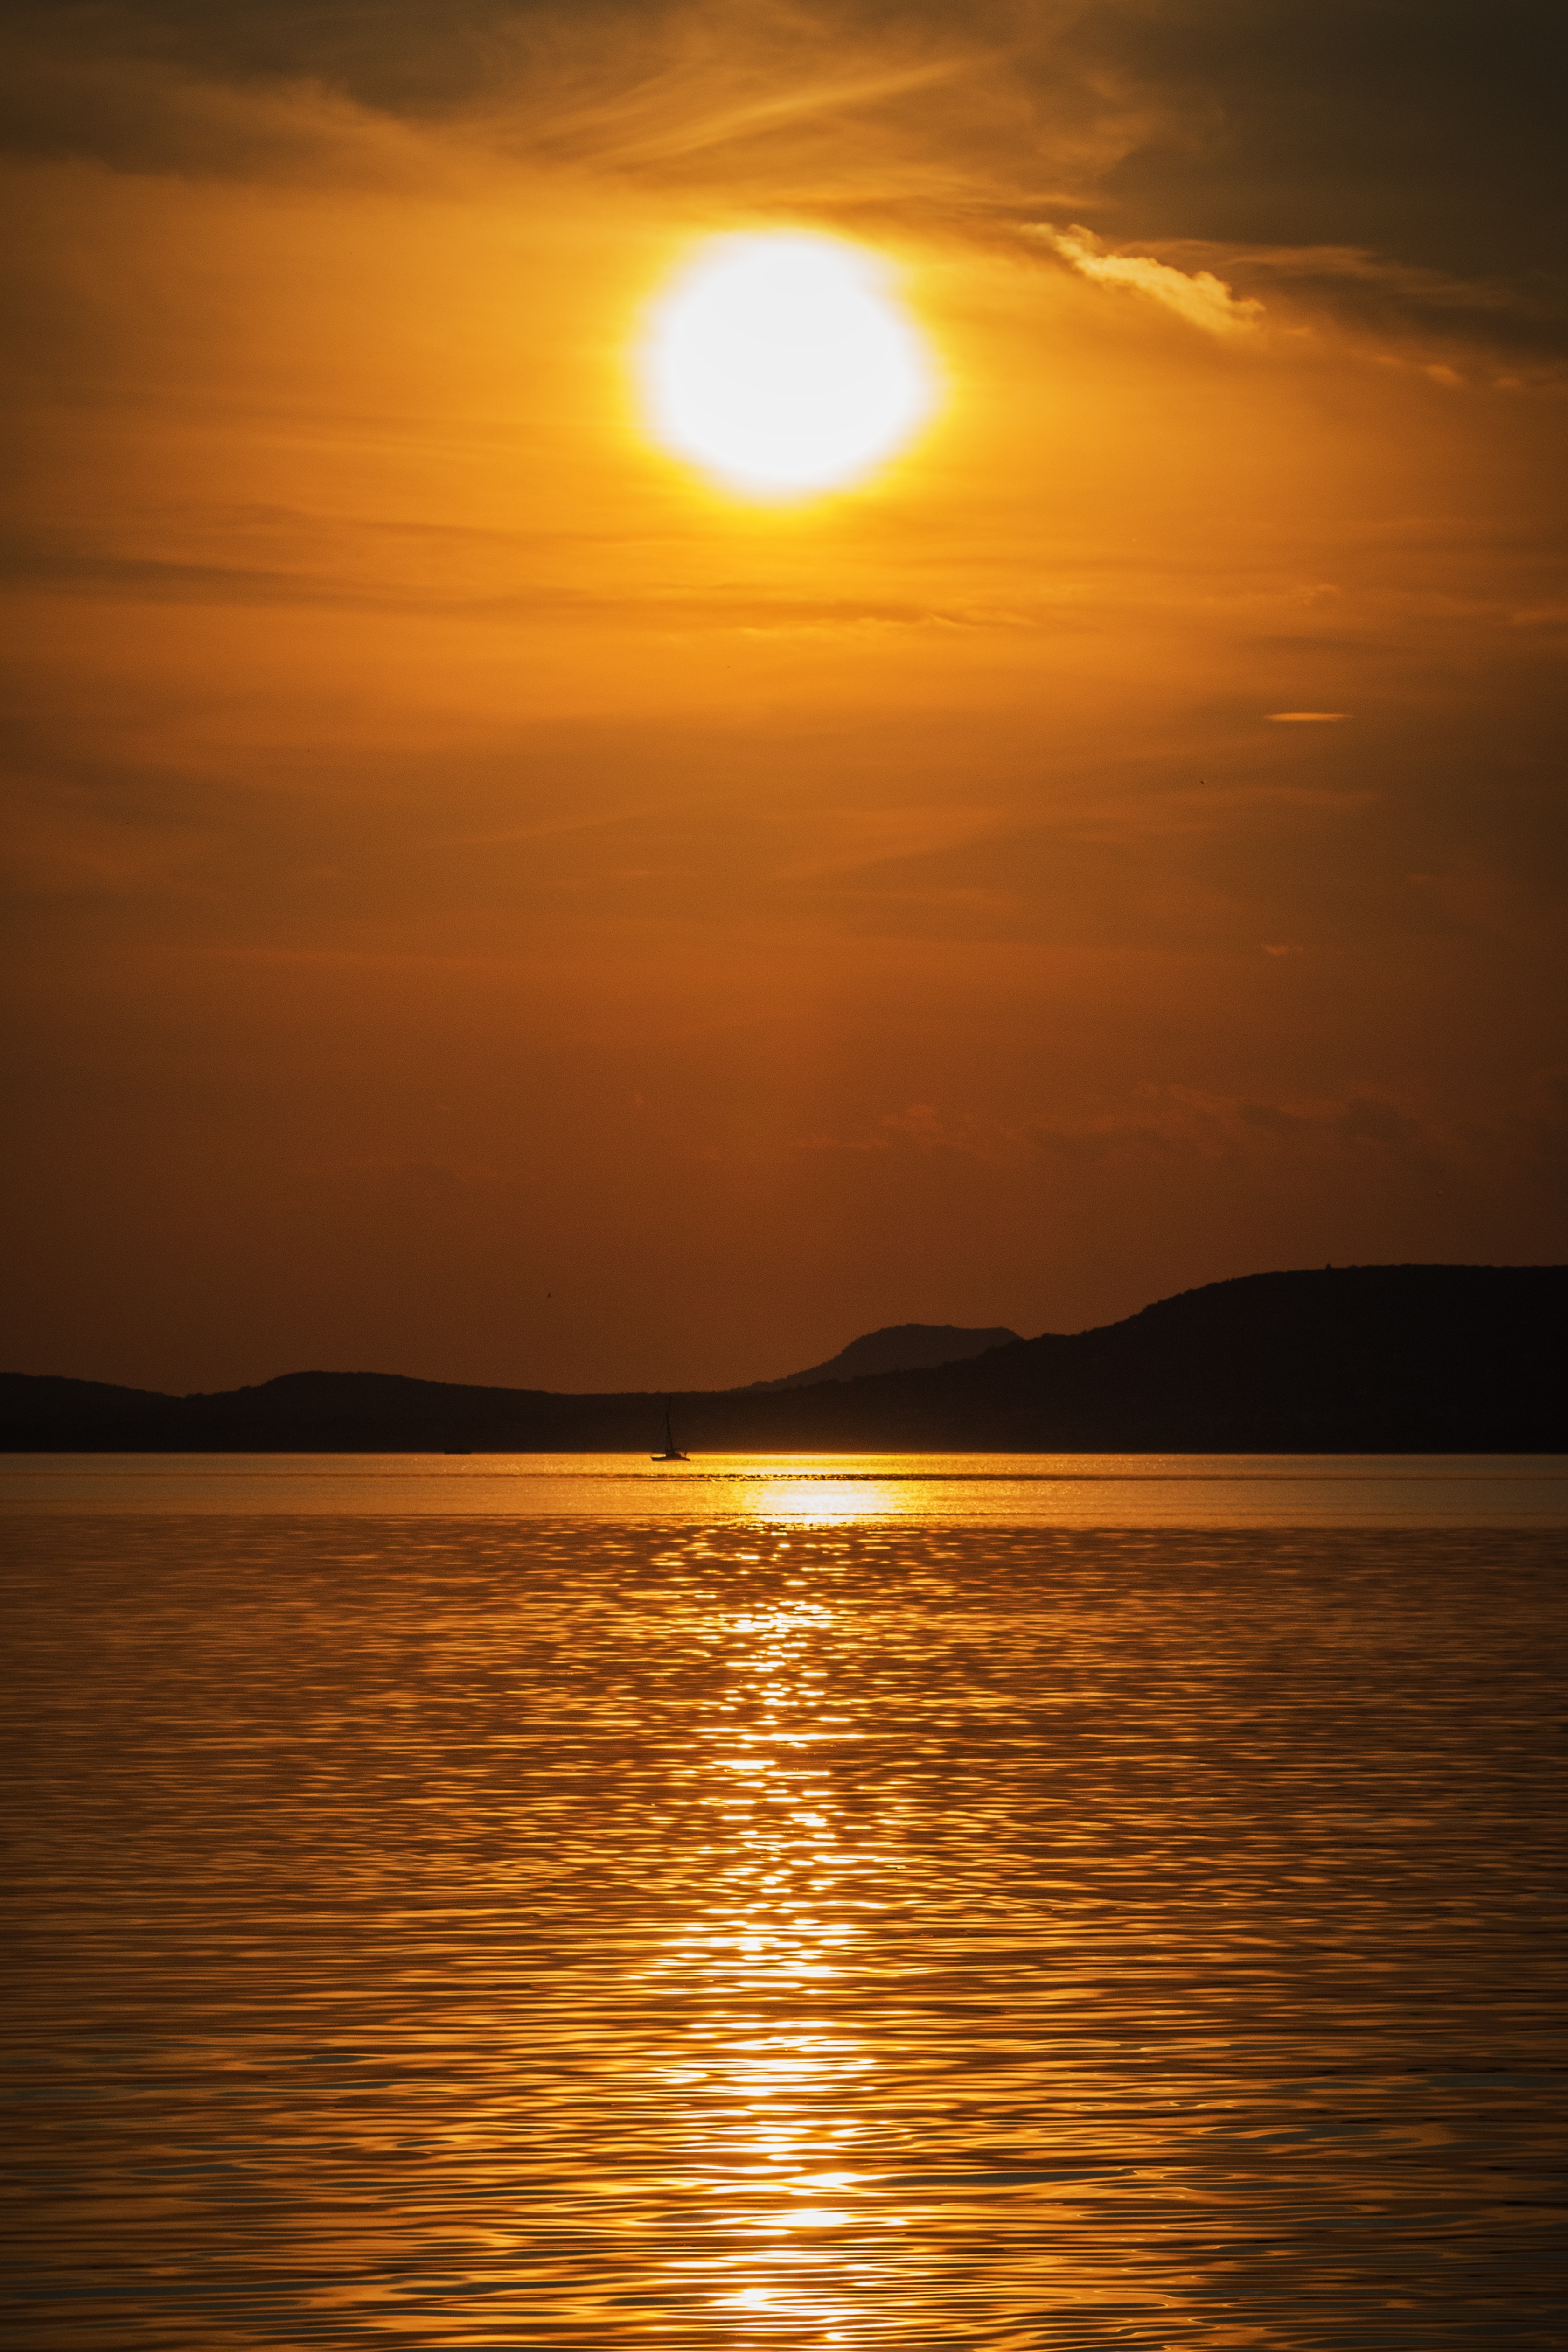
landscape, sea, water, ocean, horizon, light, sun, sunrise, sunset, sunlight, morning, lake, dawn, summer, dusk, evening, reflection, glow, in the evening, lights, colors, hungary, nightfall, loch, afterglow, lake balaton, astronomical object, red sky at morning